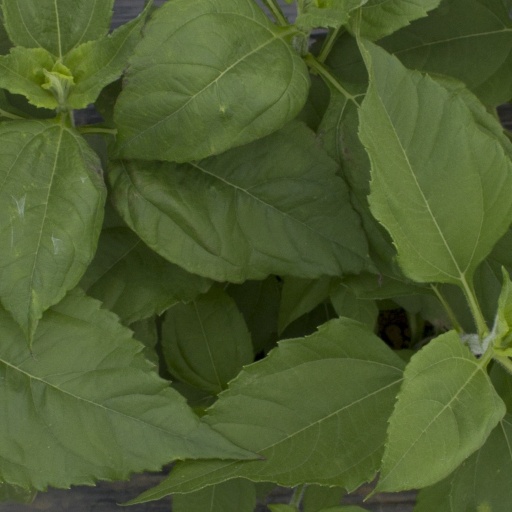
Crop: Jerusalem artichoke